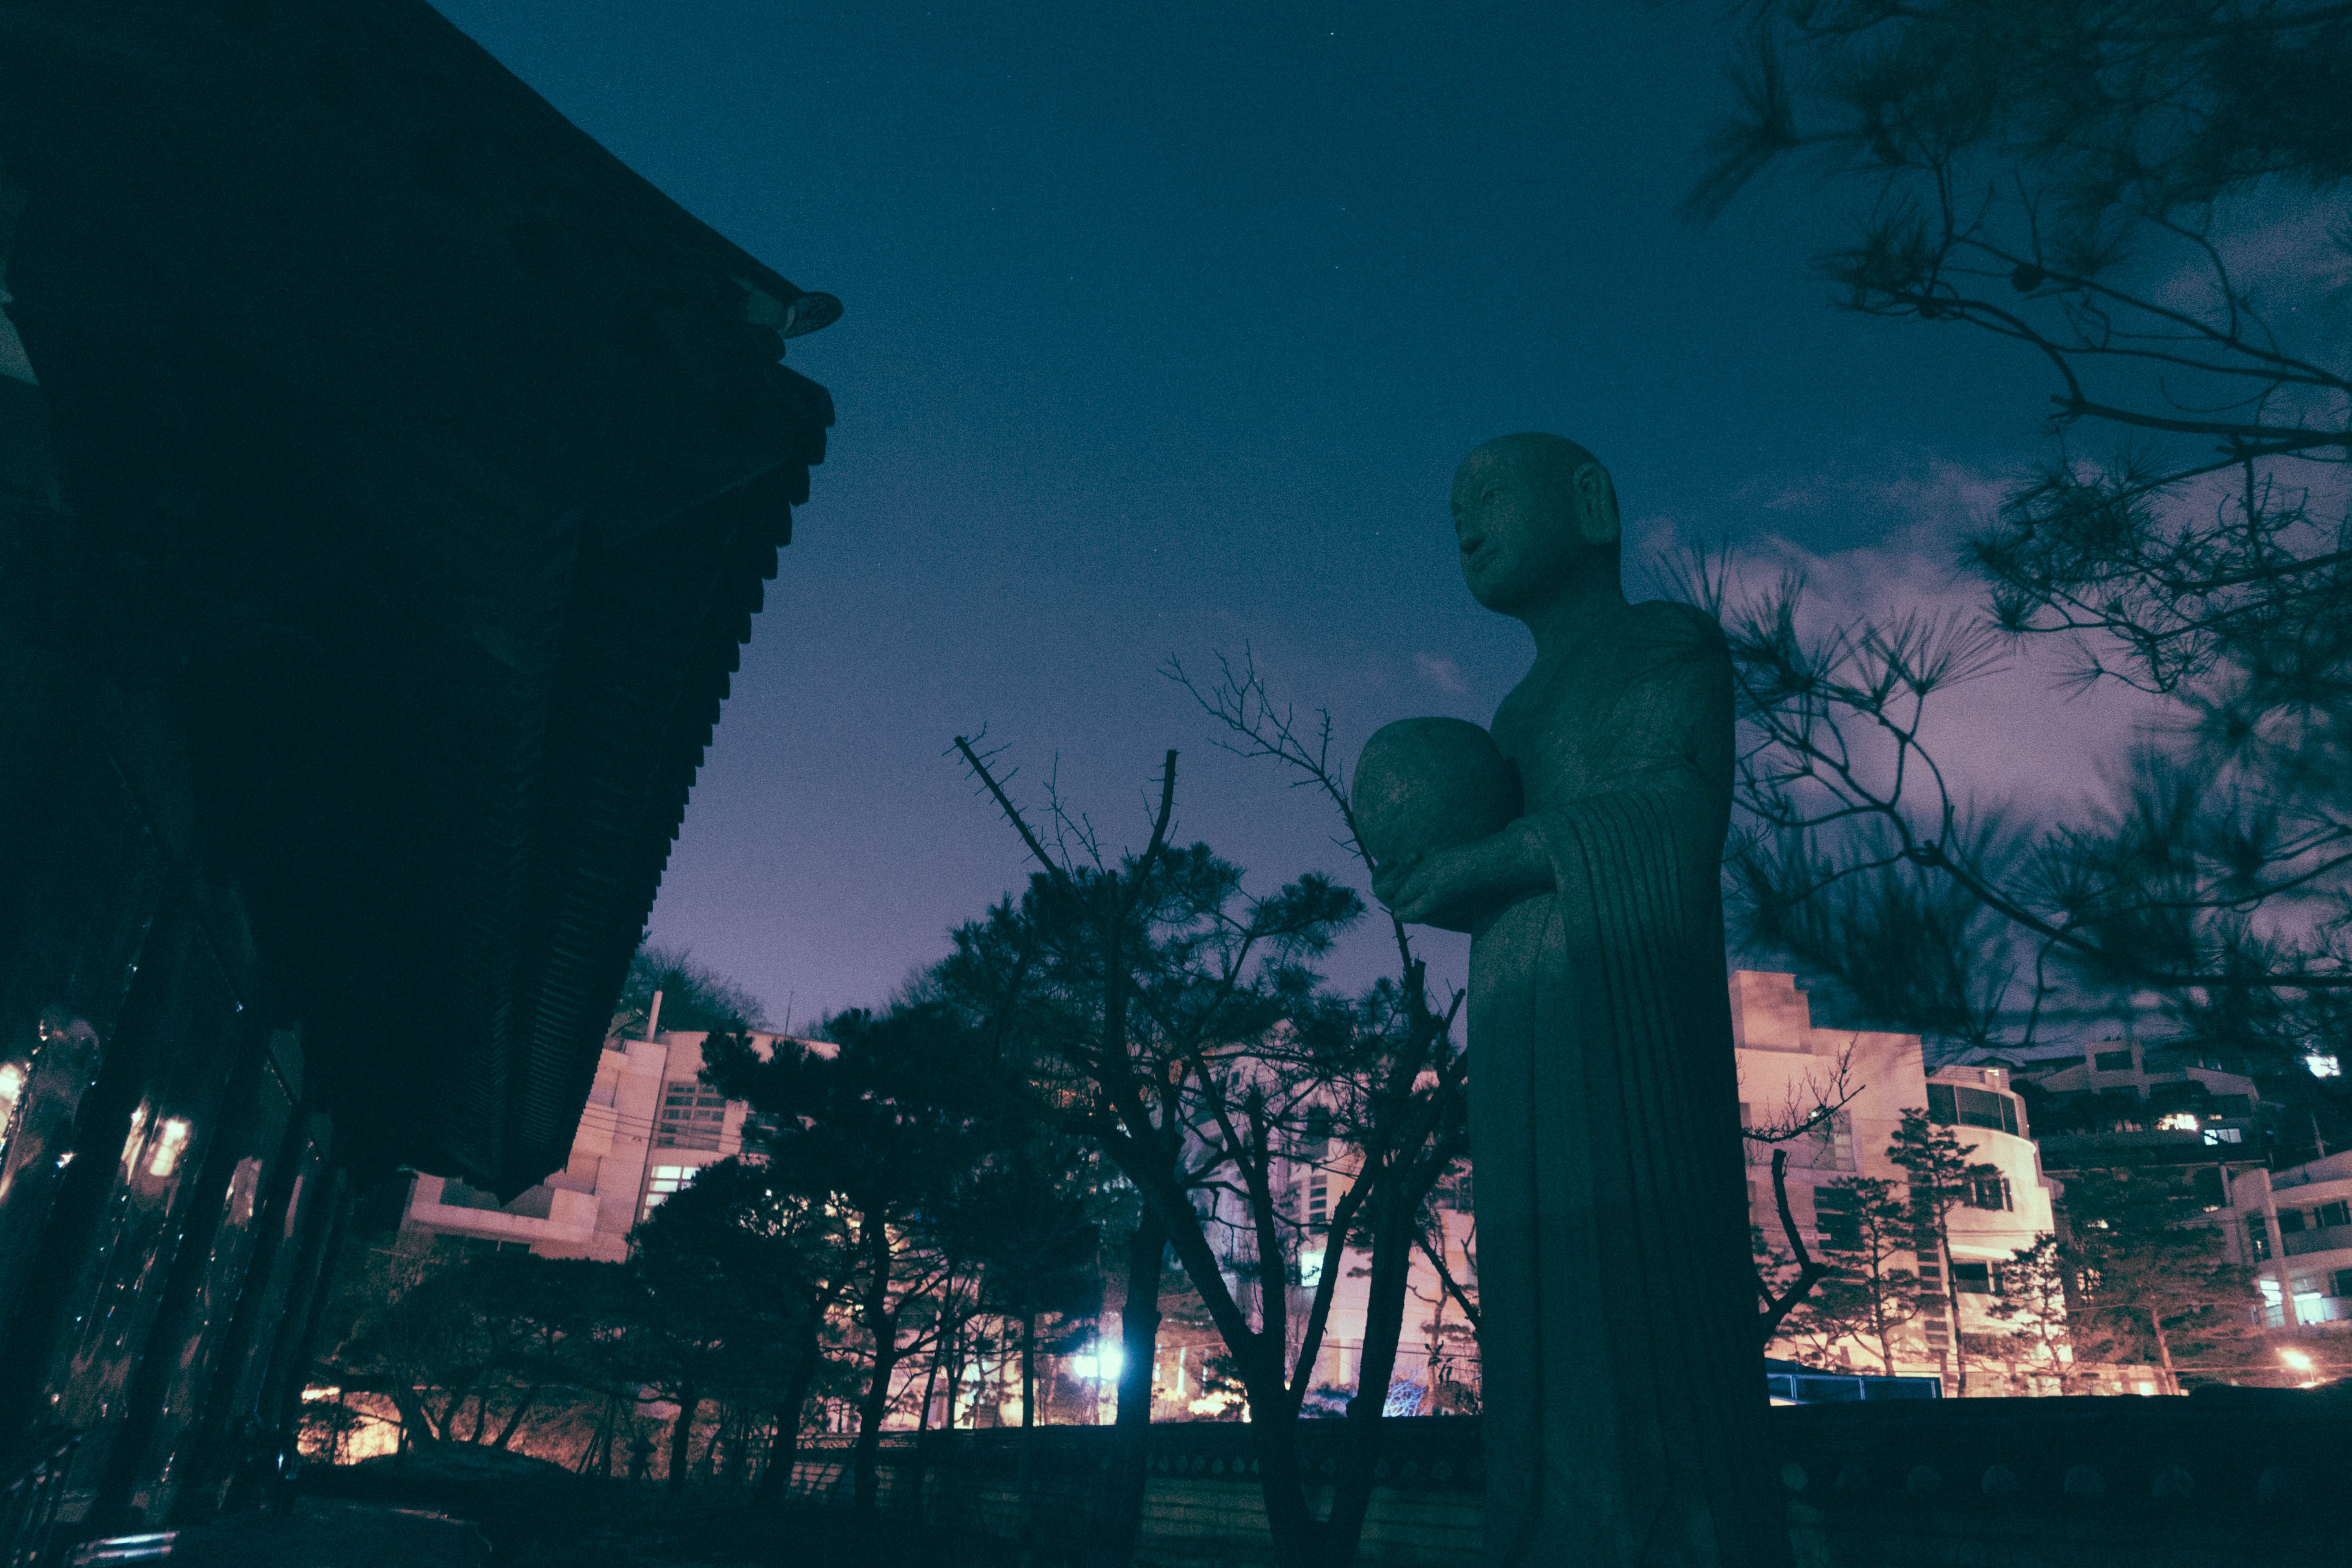
landscape, light, cloud, sky, skyline, night, sunlight, city, skyscraper, cityscape, dusk, evening, reflection, darkness, lighting, korea, temple, buddha, night view, seoul, section, republic of korea, gilsang, urban area, atmosphere of earth